W. H. Weeks

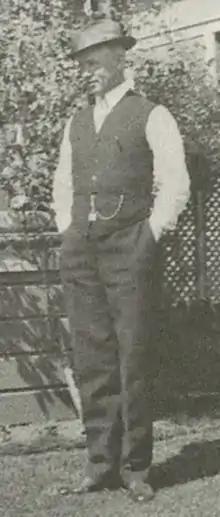
Weeks in front of his home in Watsonville, CA

William Henry Weeks (1864–1936) was an early 20th-century architect who designed hundreds of buildings including many schools, banks, and libraries. He was best known for the monumental neoclassical style of his public buildings, although he had employed other architectural styles earlier in his career. His first office was in Watsonville, California, but later offices were in various parts of the San Francisco Bay area. Weeks' firm designed structures in over 161 California cities, as well as several buildings in Nevada and Oregon. Weeks was a pioneer in earthquake-resistant construction and, as a result, many of his buildings are still in use.